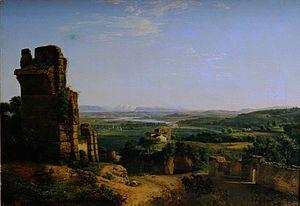
Jean-Michel Grobon est un peintre et graveur français, né le 19 décembre 1770 à Lyon et mort dans la même ville le 2 septembre 1853.